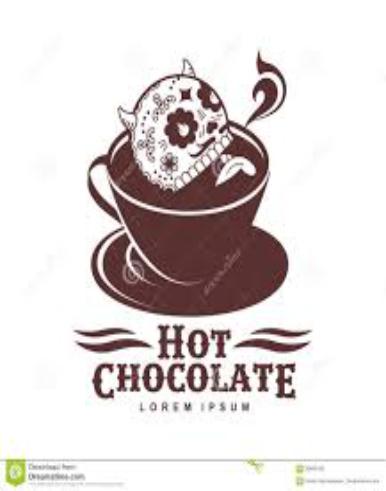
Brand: Hot chocolate
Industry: Food